Describe the emotion expressed in this image:  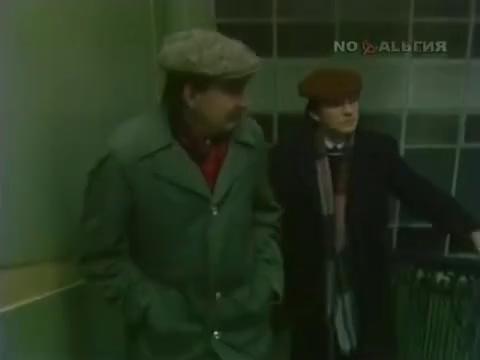
This person displays Pain, valence and arousal with low intensity.